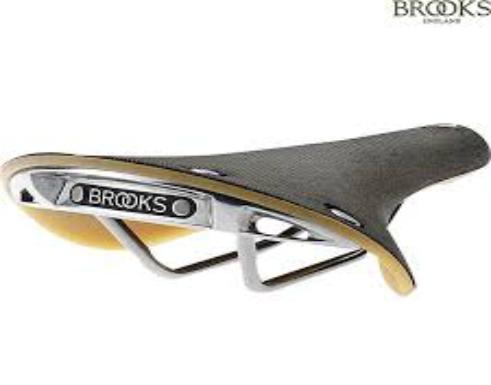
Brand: Brooks Saddle
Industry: Transportation